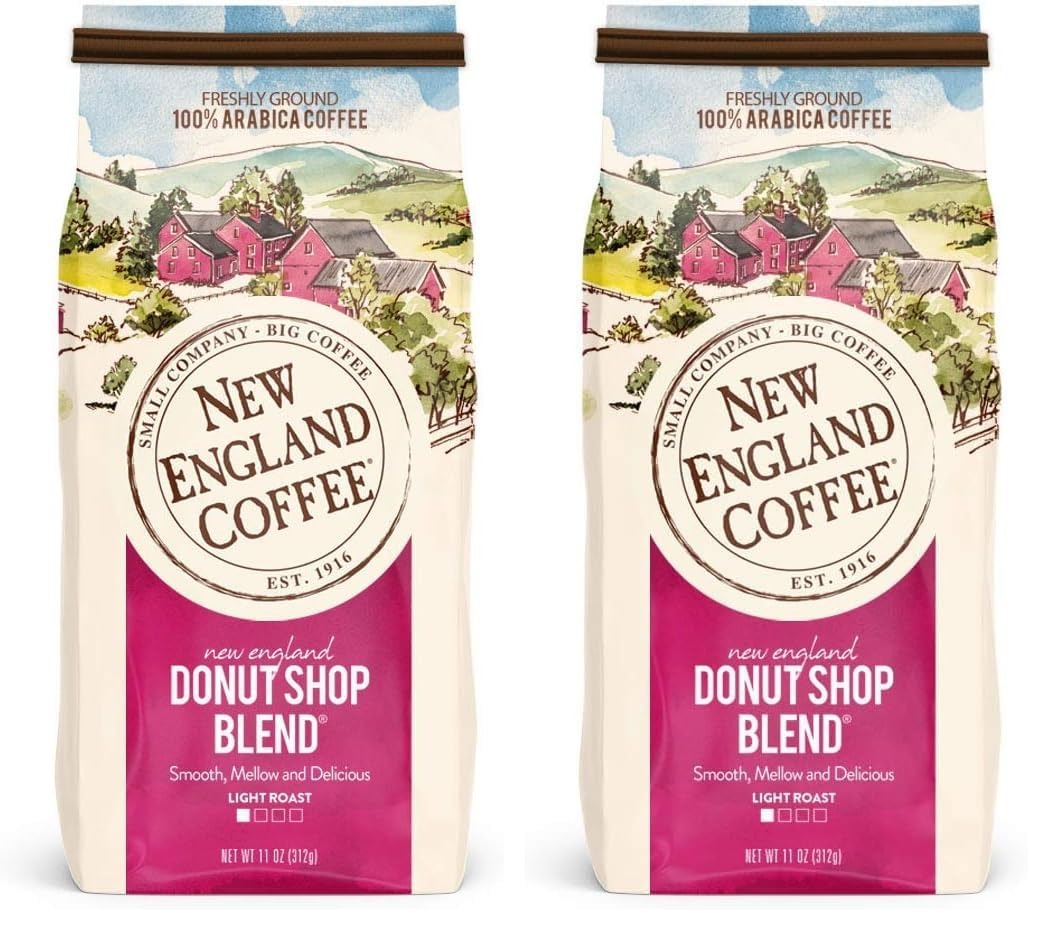
Item Name: New England Coffee New England Donut Shop Blend, Light Roast Ground Coffee, 11 Ounce (1 Count) Bag (Pack of 2)
Bullet Point 1: New England Donut Shop Blend: Our premium 100% Arabica beans are lightly roasted for a smooth, mellow taste
Bullet Point 2: Small Batch Roast: Sourced from the finest coffee growing regions, our premium coffees are always 100% Arabica coffee beans, which are small-batch roasted for consistently balanced flavor every time
Bullet Point 3: Family Created Specialty Coffee Roasters Since 1916, Made in the USA
Bullet Point 4: Ground Coffee: Made of 100% Arabica coffee Gluten free and Certified Kosher ground coffee Use only fresh water when brewing the coffee grounds for smooth taste and flavor
Bullet Point 5: Family Tradition: For more than 100 years, New England Coffee has roasted our premium coffee the same time tested way right in New England So you can count on deliciously consistent flavor cup after cup, sip after sip
Bullet Point 6: Family Created Specialty Coffee Roasters Since 1916, Made in the USA
Value: 22.0
Unit: Ounce

Price: 4.94